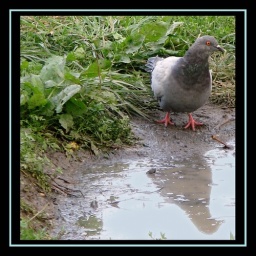
No bath today. Not in such murky water